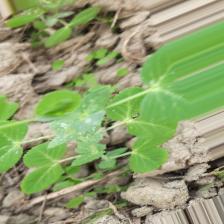
Label: Powdery Mildew